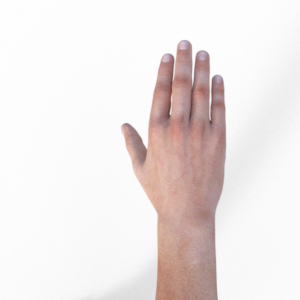
Label: paper